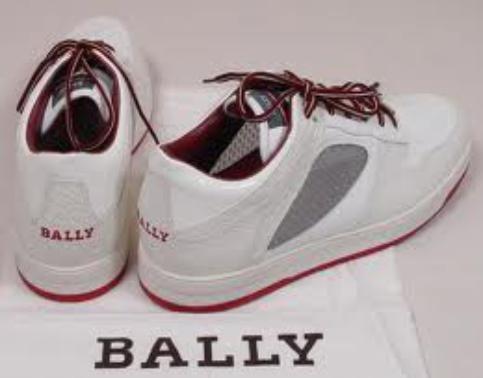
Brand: Bally Shoe
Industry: Clothes